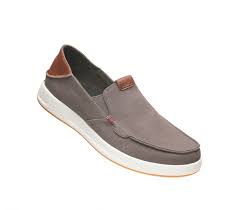
Label: Boat